AFL Premiership 2005

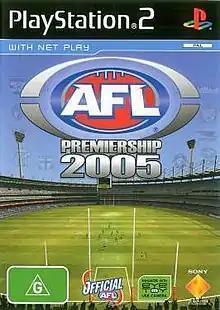
PlayStation 2 cover art

AFL Premiership 2005 is a sports game developed by IR Gurus and published by Sony Computer Entertainment for the PlayStation 2. A separate version for Microsoft Windows and Xbox was released by THQ. It is based on the Australian Football League (AFL) and is the ninth game in the AFL video game series.